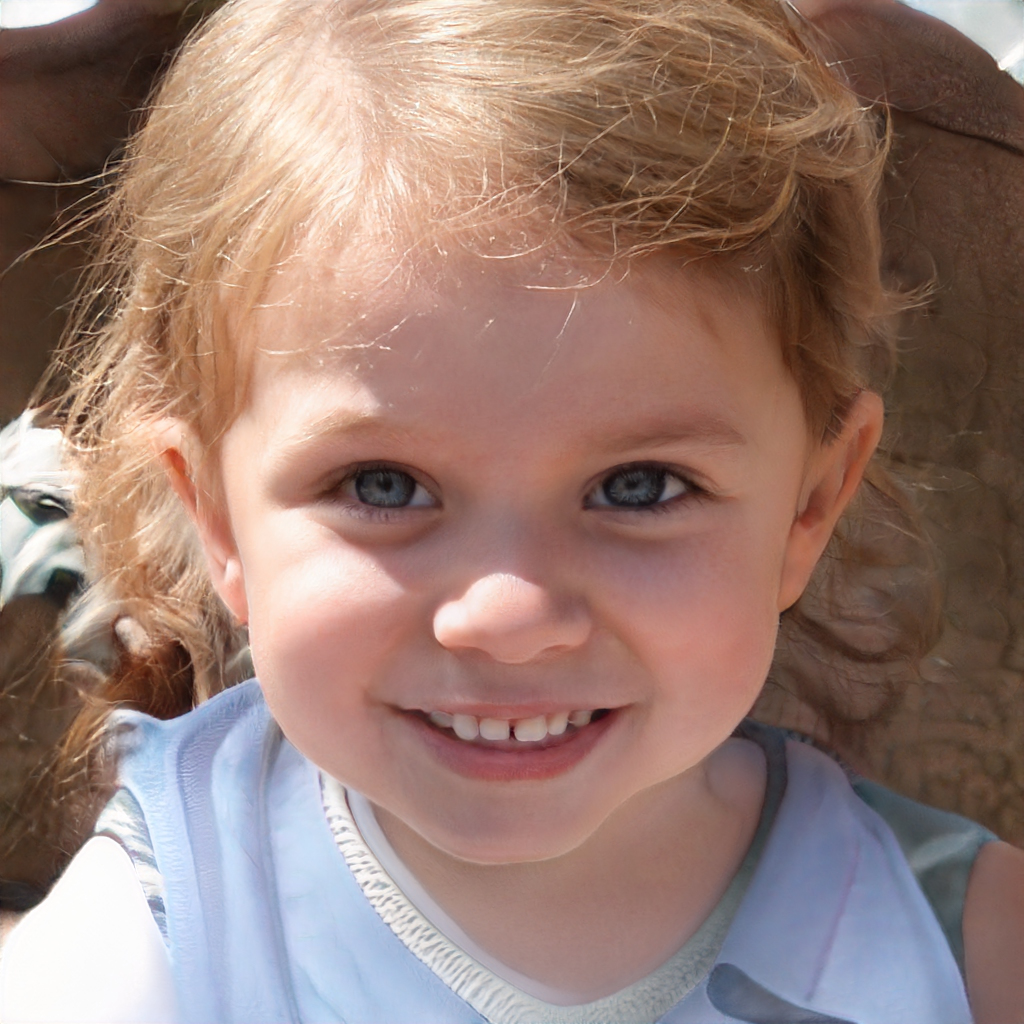
Label: No Watermark